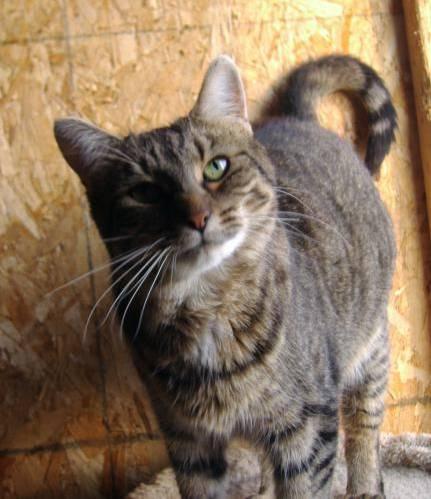
cat